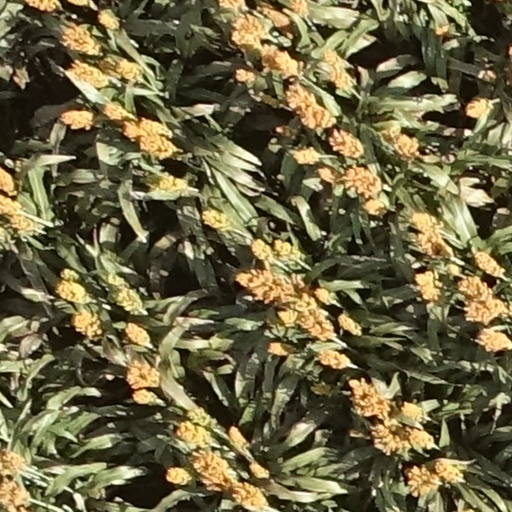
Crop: sorghum